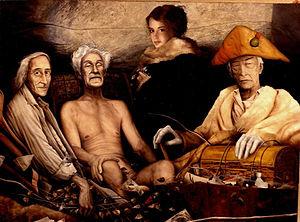
Marcial Gómez Parejo était un peintre et illustrateur andalou connu pour son travail d'imagination et de réalisme magique.